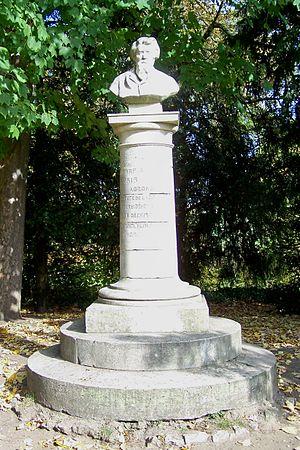
Mémorial de Pierre Joigneaux dans le parc Balbi à Versailles (Yvelines, France)
Pierre Joigneaux était un journaliste puis homme politique d'extrême gauche.
L'École nationale supérieure d'horticulture est une école d'horticulture française fondée en 1874 pour promouvoir l'enseignement agricole français selon les termes de la loi du 16 décembre 1873, à l'initiative de Pierre Joigneaux et sous la direction d'Auguste Hardy.
Le parc Balbi est un parc de type anglais, situé à côté du potager du roi à Versailles, en France.